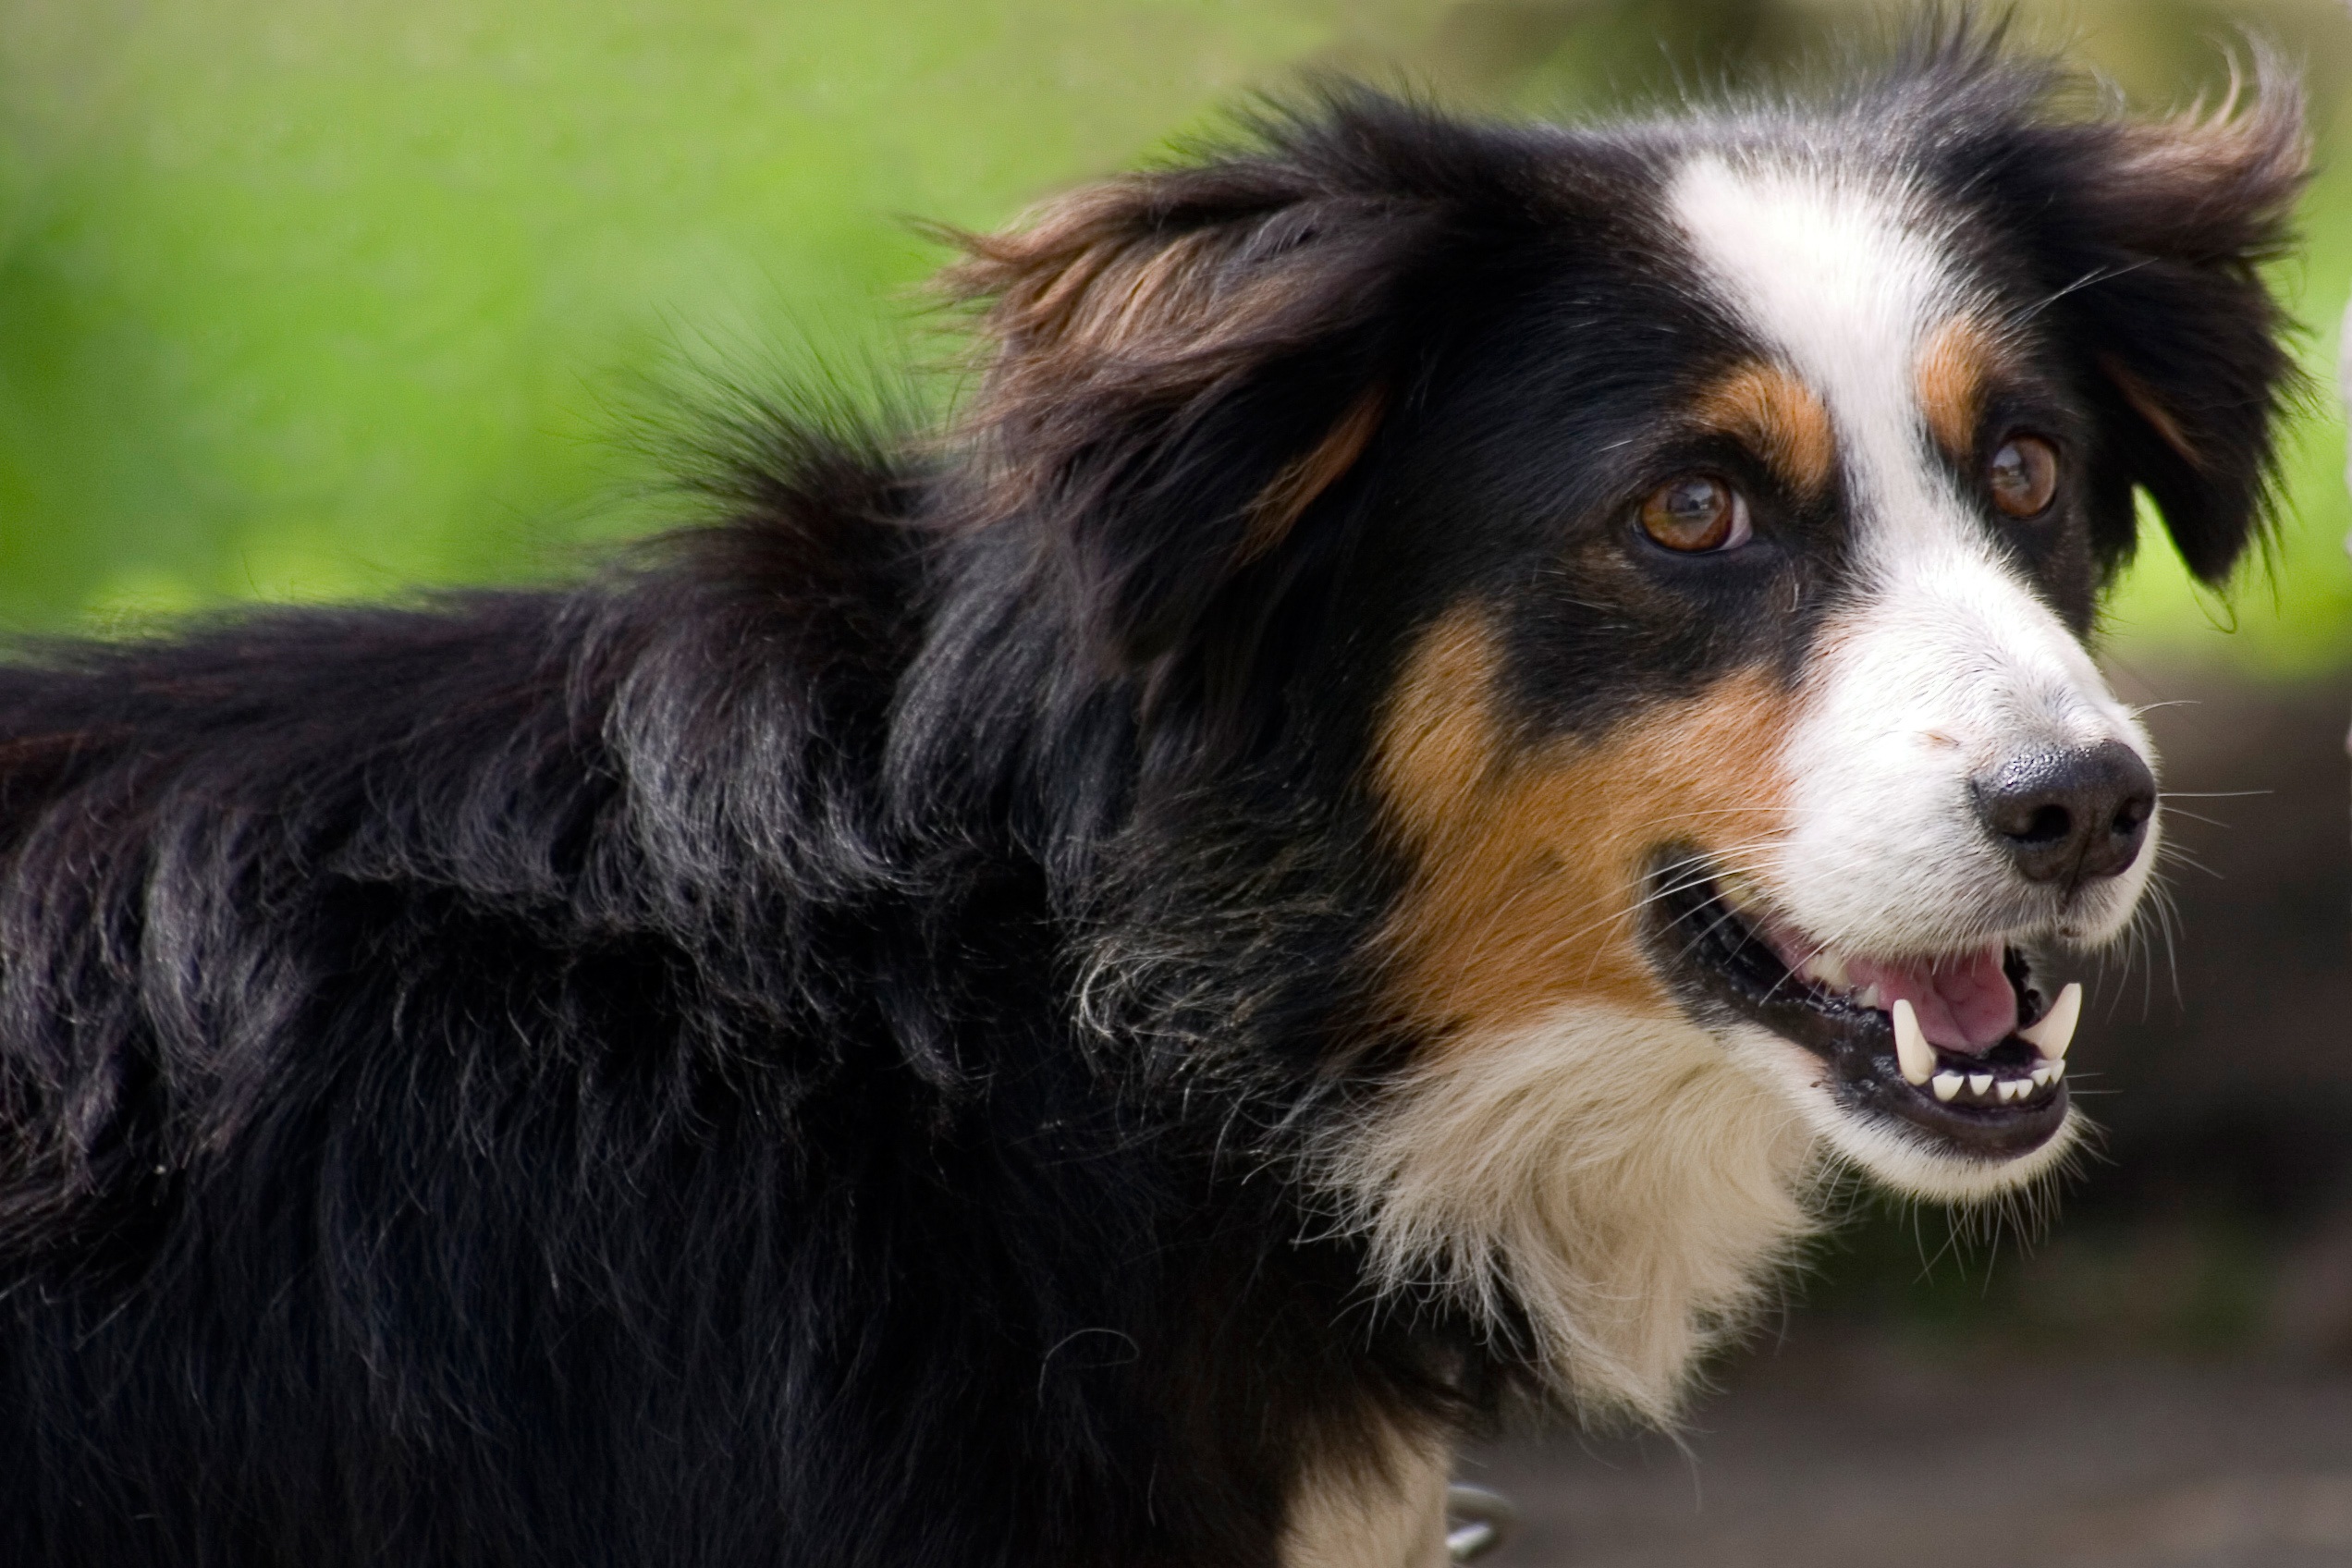
dog, pet, mammal, border collie, hybrid, vertebrate, dog breed, australian shepherd, dog like mammal, carnivoran, miniature australian shepherd, scotch collie, english shepherd